Kevin Brown (rugby league, born 1984)

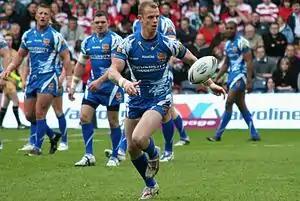
Brown playing for Huddersfield

In June 2006, Brown joined Huddersfield Giants on loan until the end of the season.